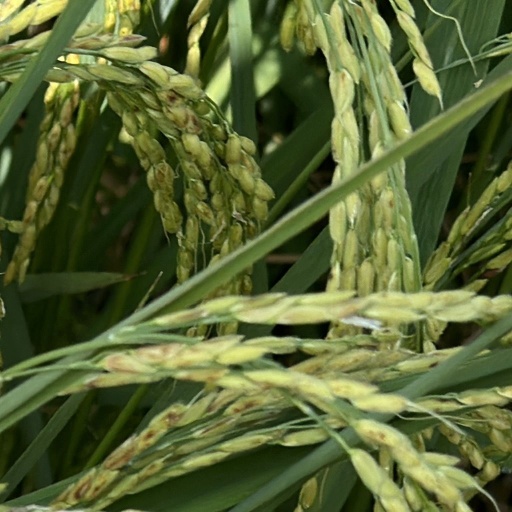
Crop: rice